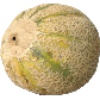
Label: cantaloupe